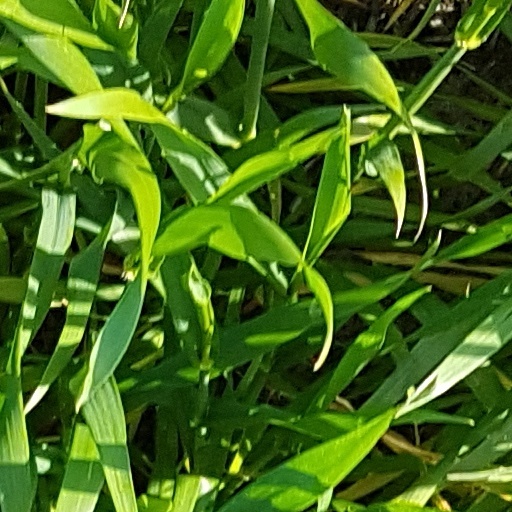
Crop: wheat